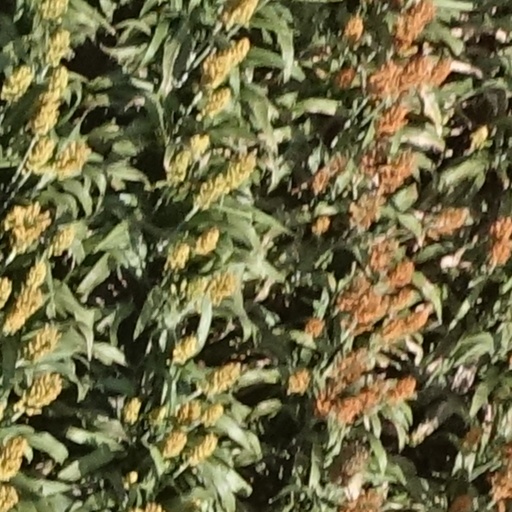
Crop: sorghum